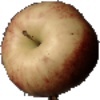
Label: red_apple